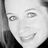
Emotion: happy